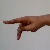
The image shows a hand gesture representing the letter 'P' in Indian Sign Language.